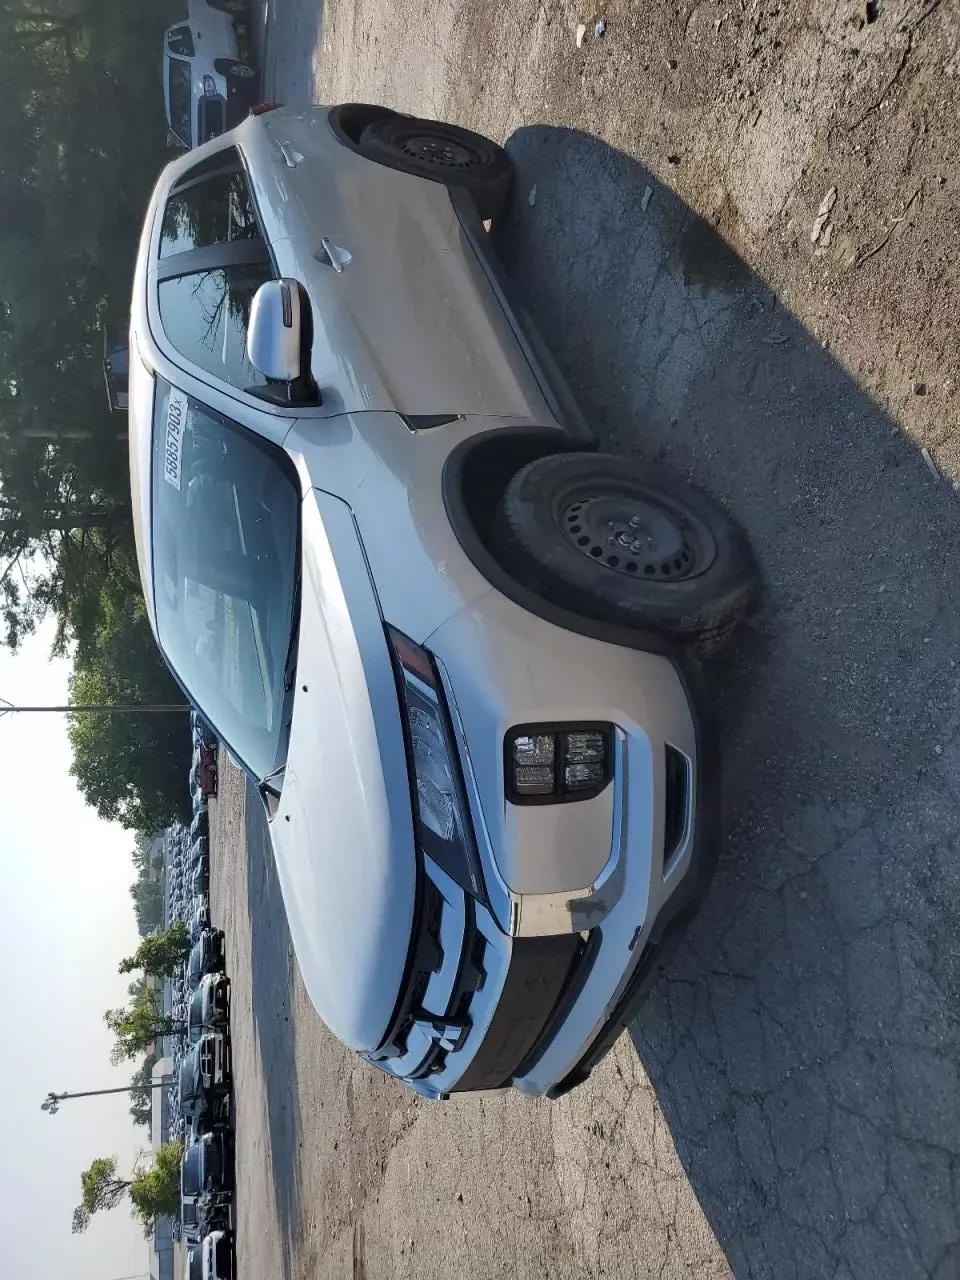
Aucun dommage détecté.
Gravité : aucun